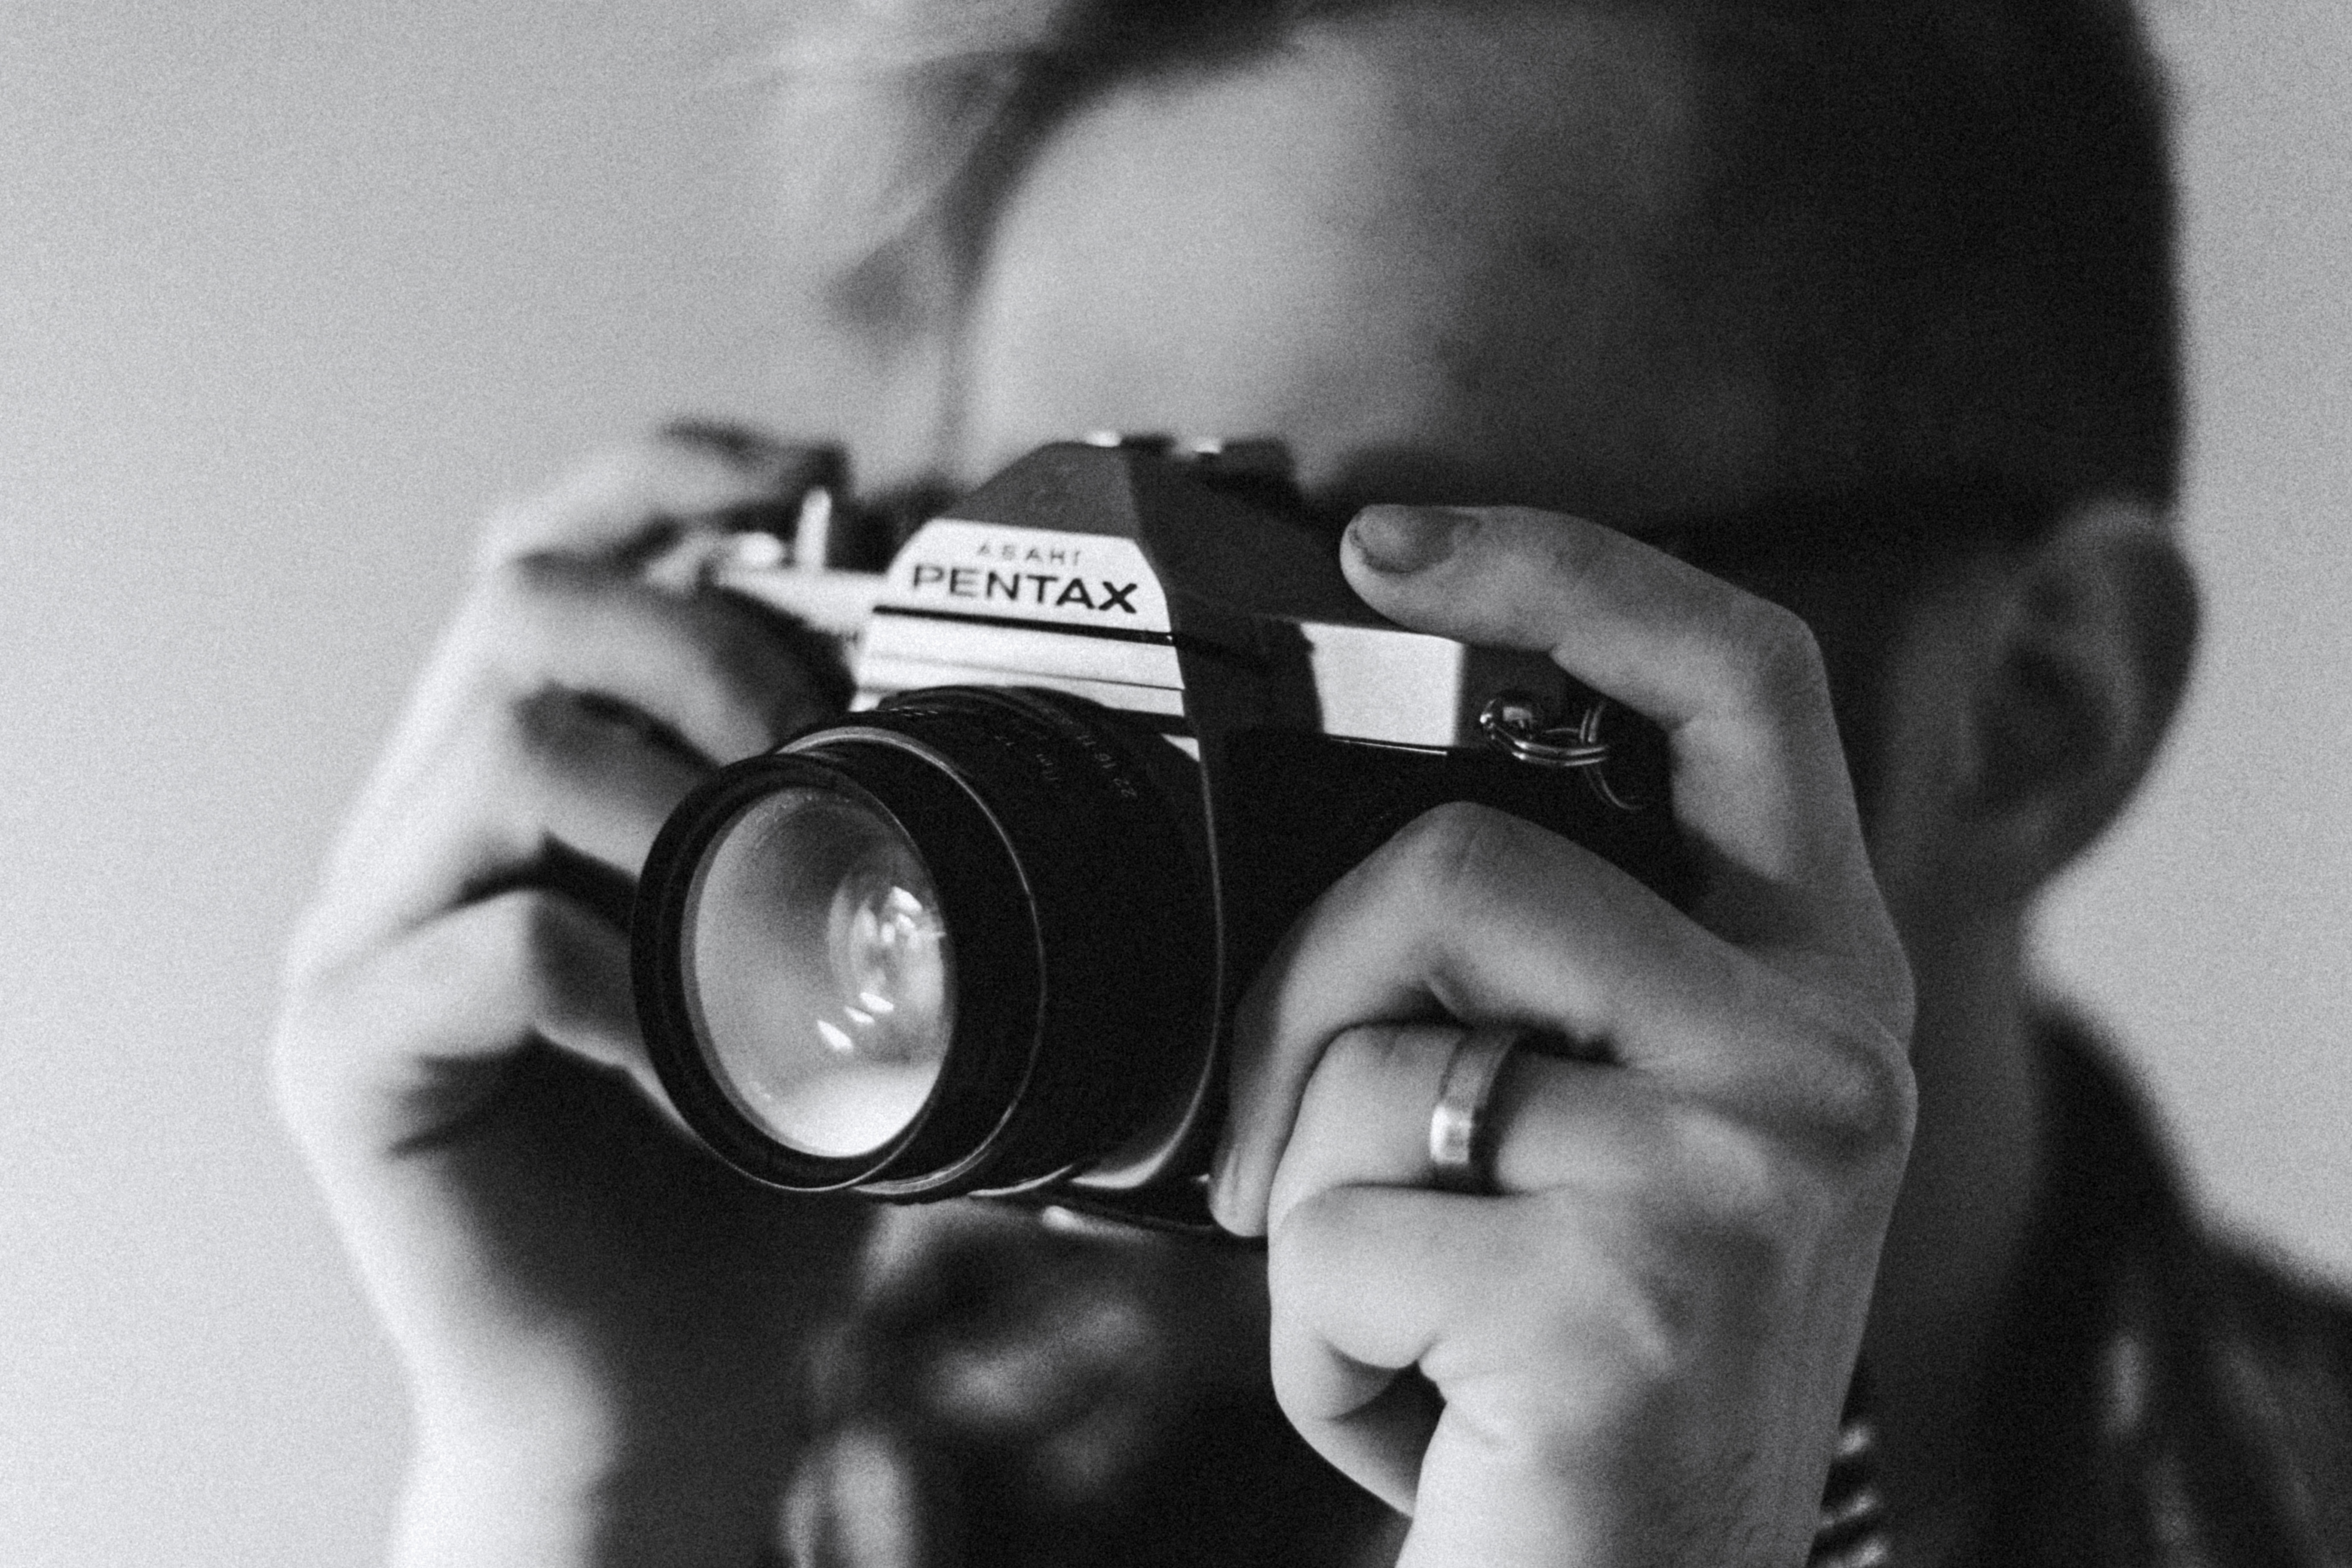
hand, black and white, white, camera, photography, portrait, black, monochrome, close up, reflex camera, digital camera, eye, glasses, photograph, image, emotion, cinematographer, monochrome photography, digital slr, single lens reflex camera, cameras optics, mirrorless interchangeable lens camera, camera operator